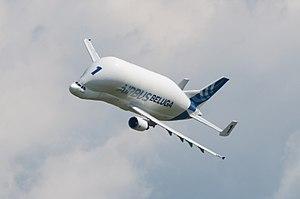
AirExpo 2014 - Beluga
Airexpo est un meeting aérien français qui a lieu annuellement depuis 1987 en région toulousaine, sur l’aérodrome de Muret-Lherm. C’est un spectacle aérien unique au monde du fait, car c'est le seul meeting aérien entièrement organisé par des étudiants. Airexpo est en effet organisé par une collaboration d'élèves-ingénieurs en première année issus de l’ENAC et de l'ISAE-SUPAERO. Airexpo est la 3ᵉ plus importante manifestation aérienne de France, après le Salon international de l'aéronautique et de l'espace de Paris-Le Bourget et la fête aérienne de La Ferté-Alais.